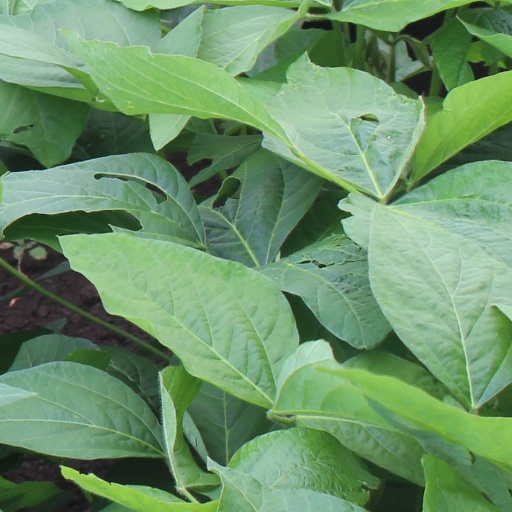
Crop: soybean